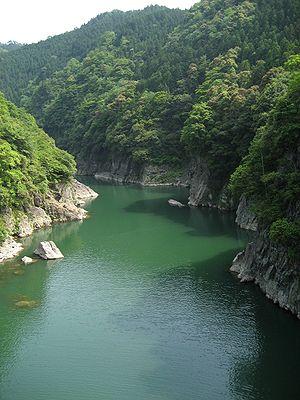
Le parc quasi national Hida-Kisogawa est un parc naturel quasi national situé dans la région du Chūbu sur l'île de Honshū au Japon.